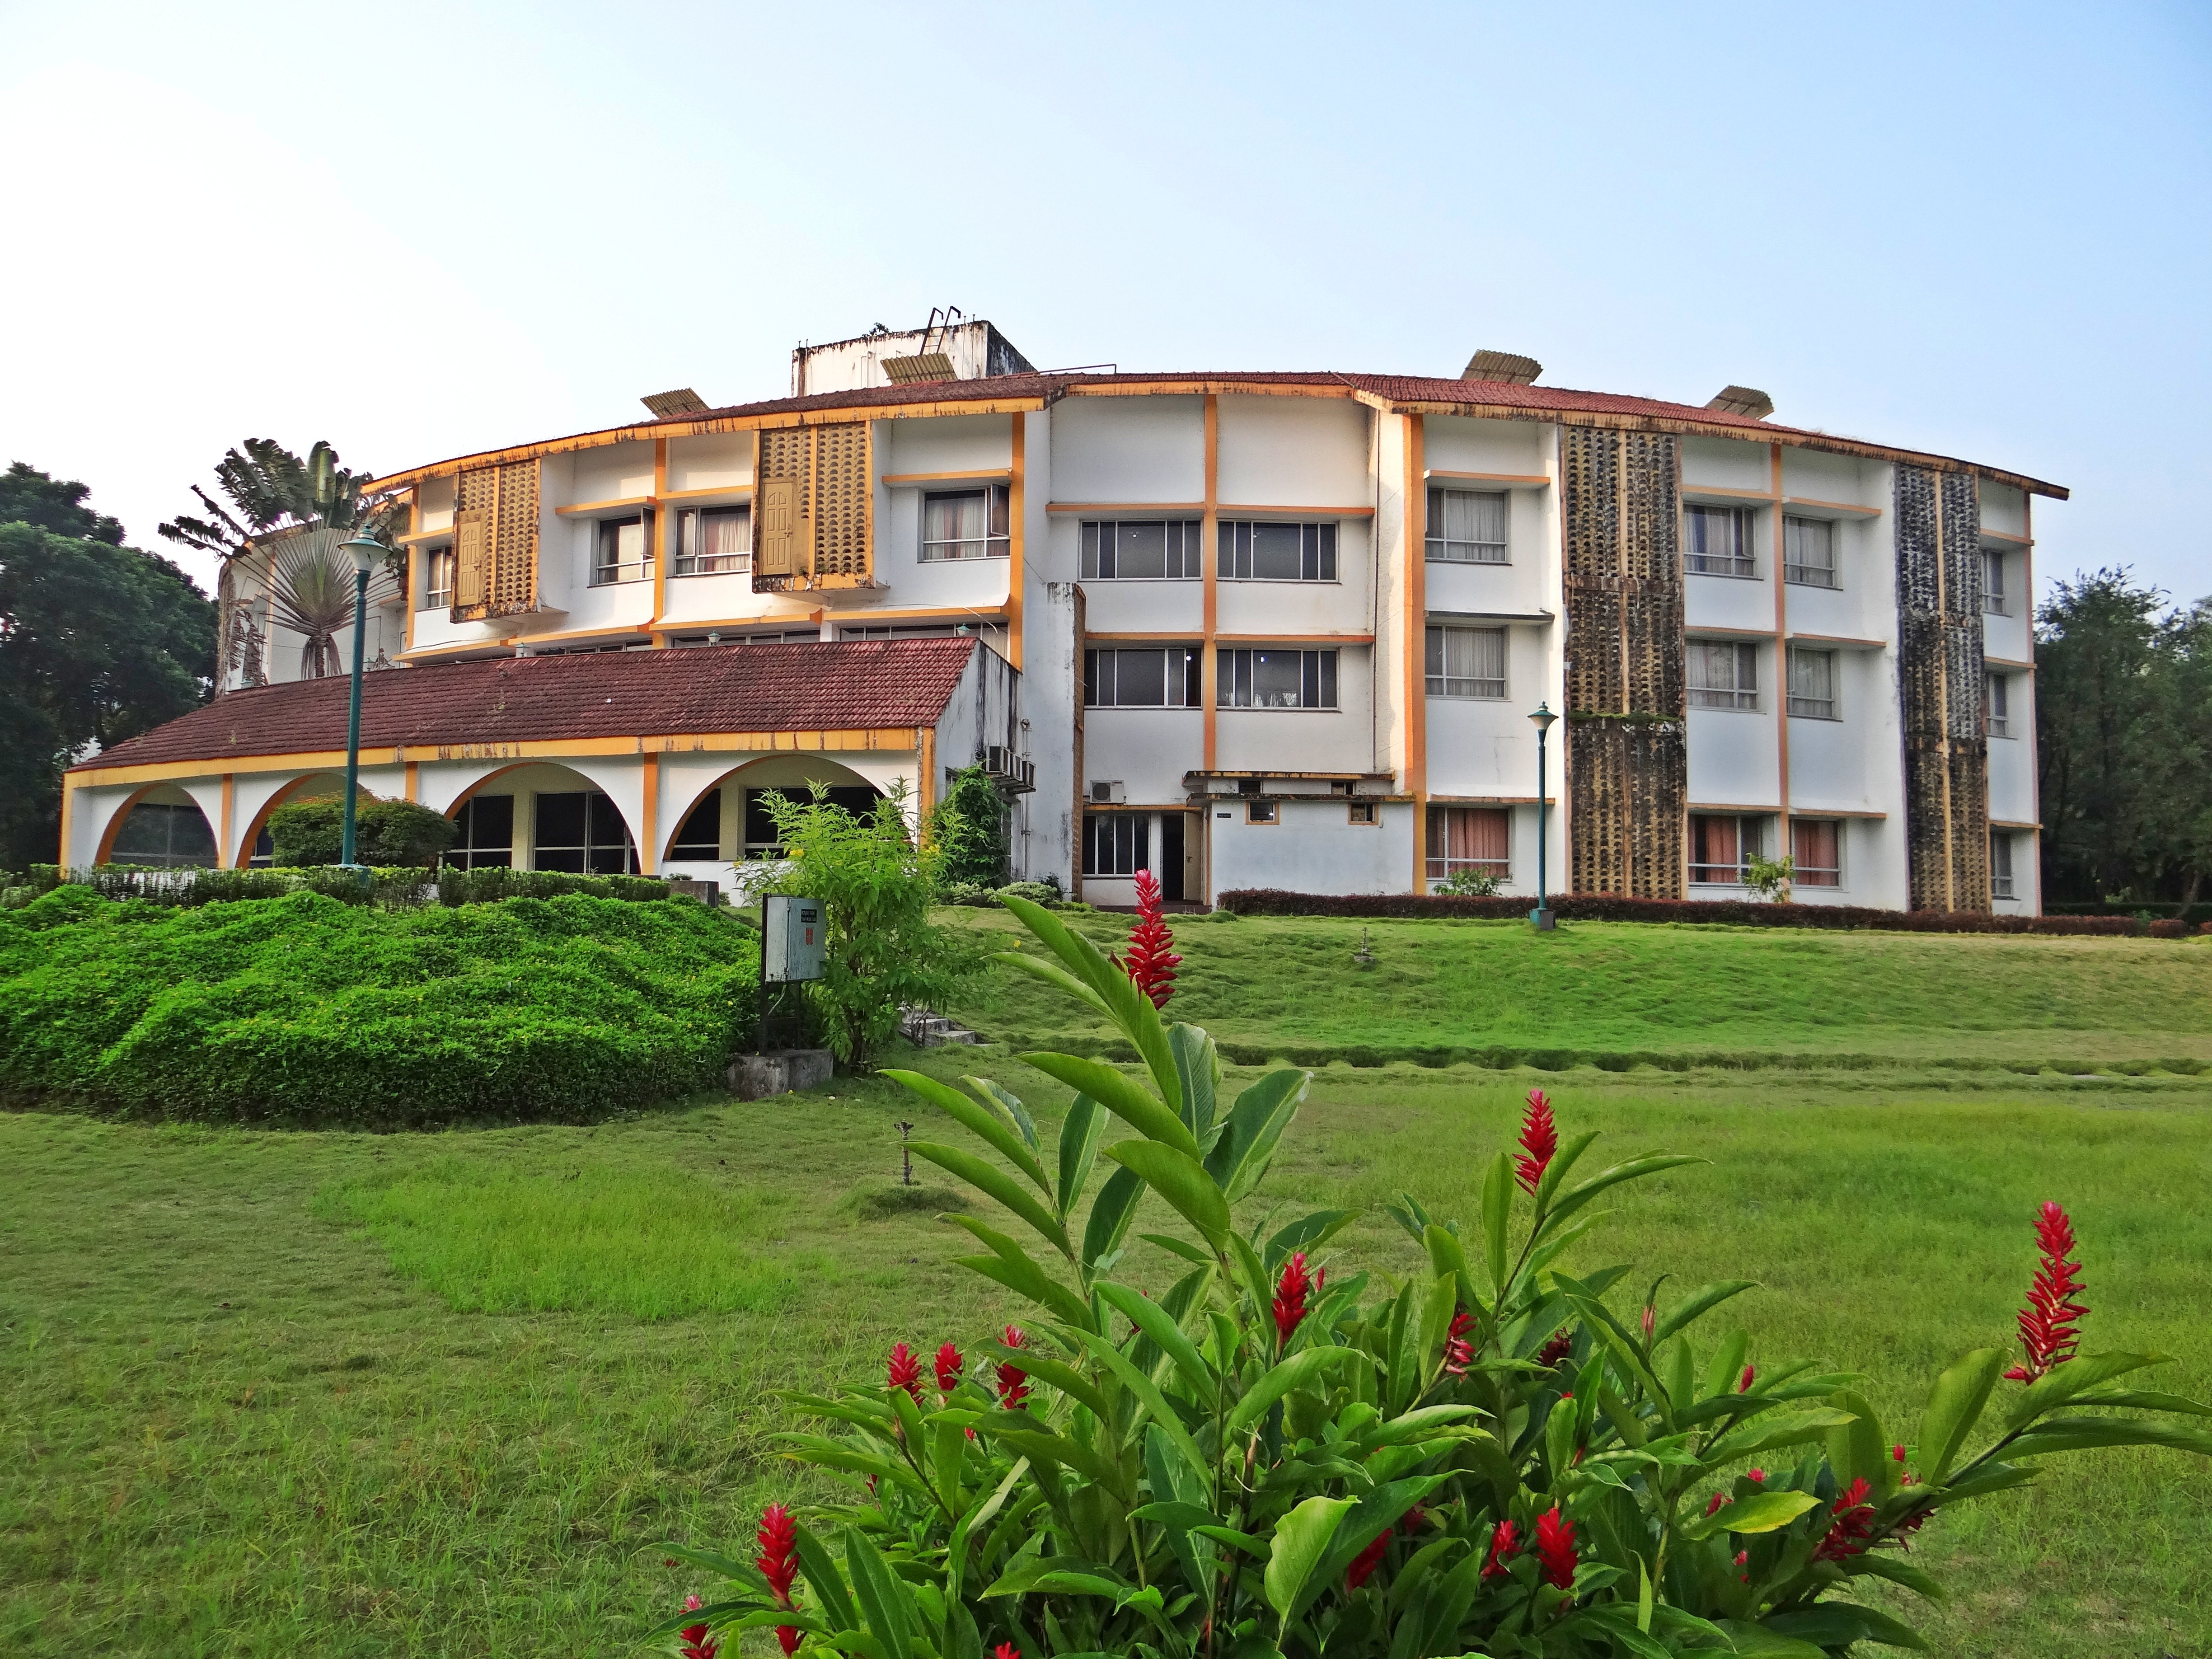
lawn, villa, mansion, house, building, home, property, resort, india, estate, hacienda, neighbourhood, real estate, guest house, vacation home, residential area, kaiga, nisarga, npcil